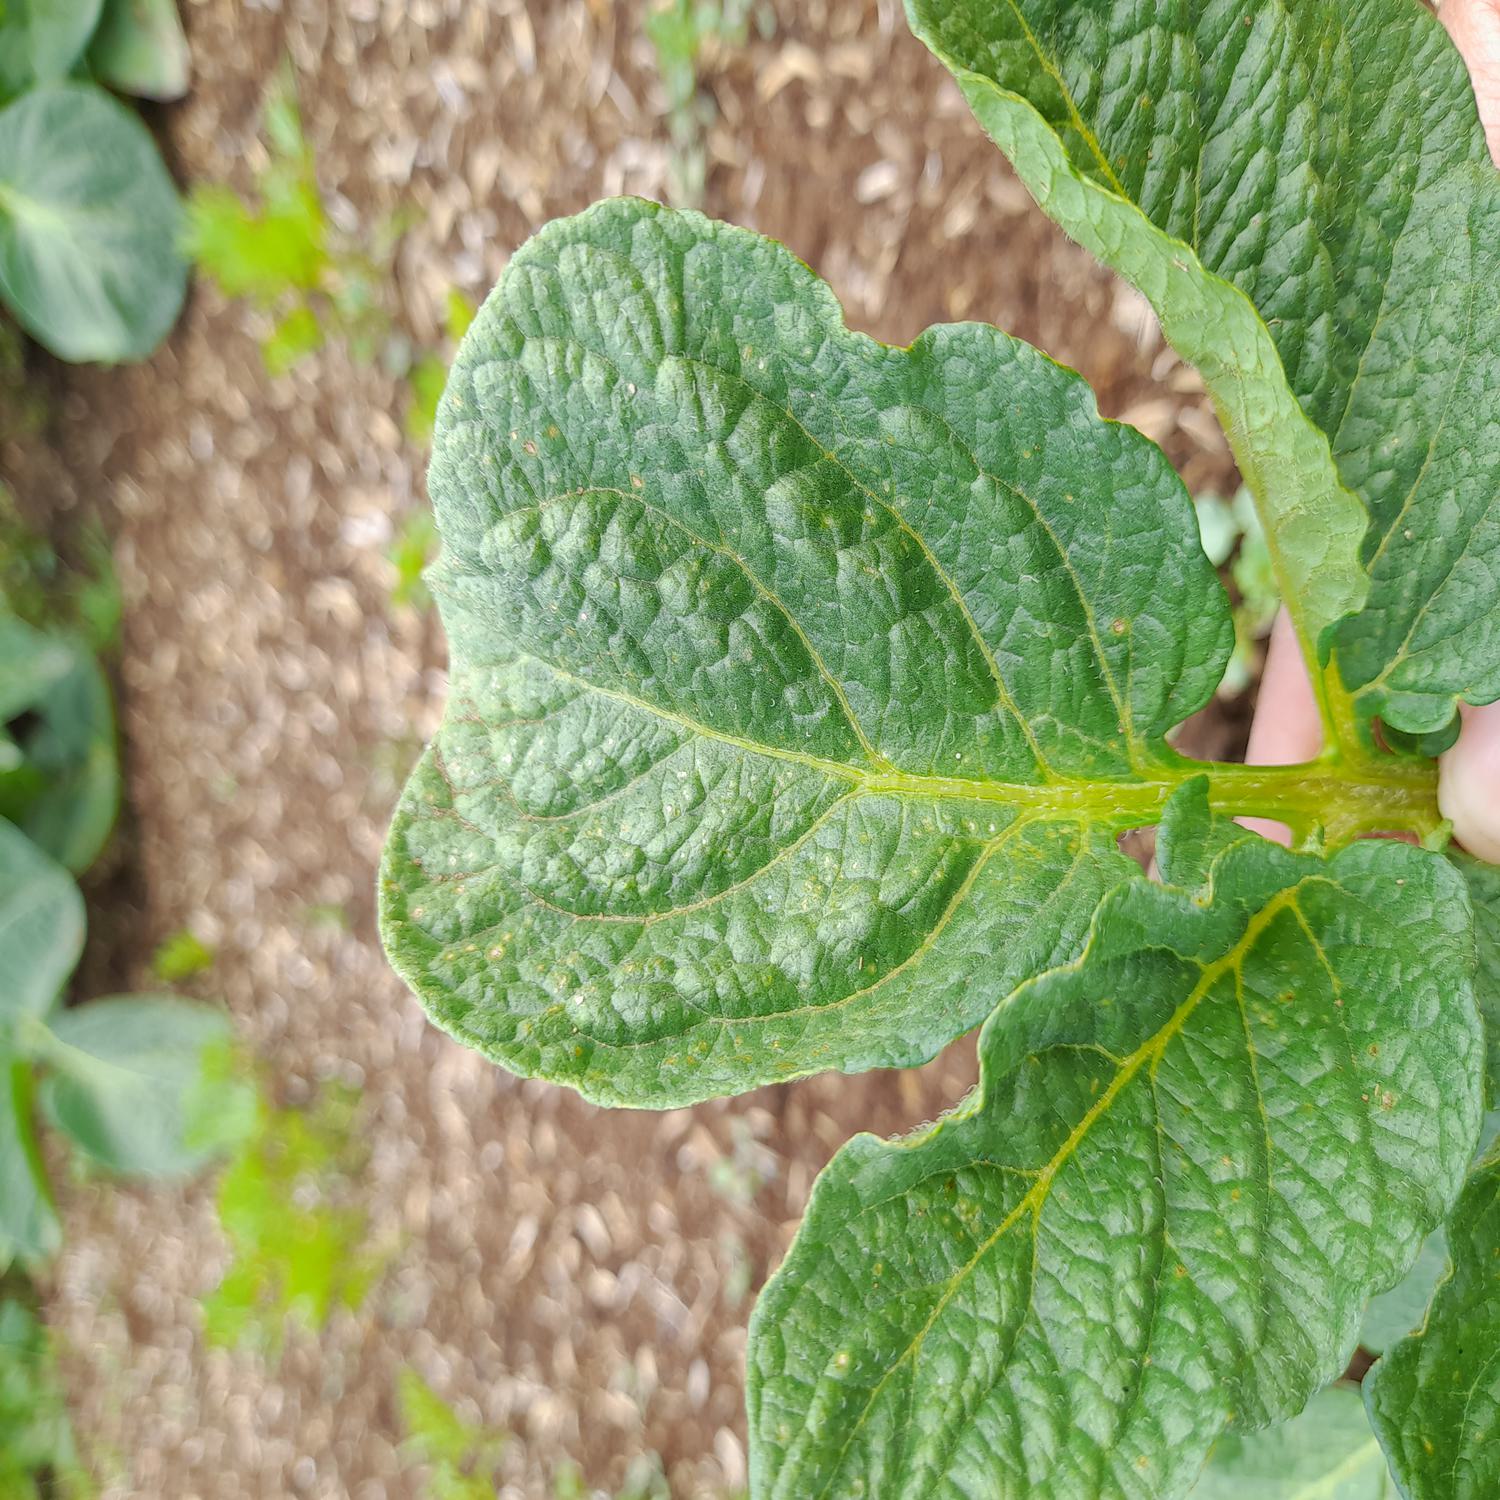
Etiqueta: Virus